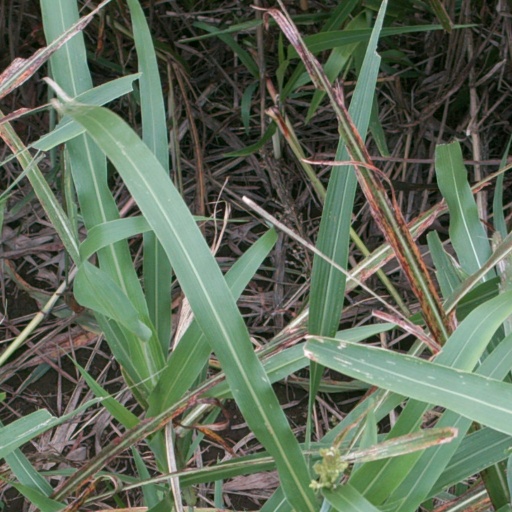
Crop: sorghum